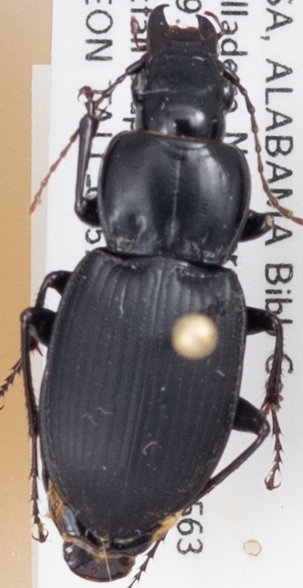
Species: Cyclotrachelus convivus
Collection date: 2017-09-20
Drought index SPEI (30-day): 0.47
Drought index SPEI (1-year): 0.17
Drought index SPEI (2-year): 0.47